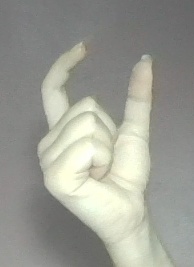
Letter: nun